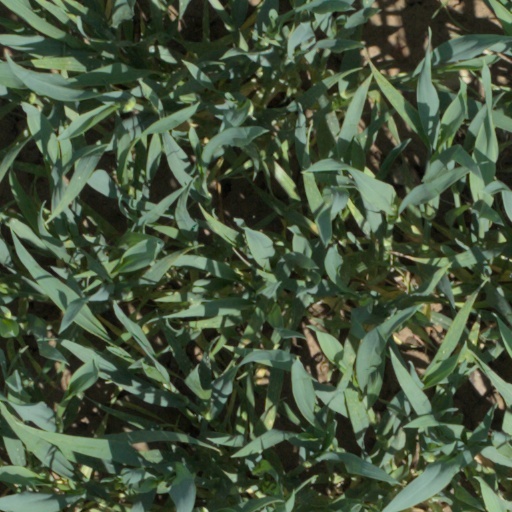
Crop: wheat